Stinker Point

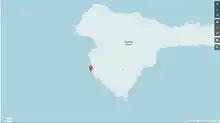
Location of Stinker Point on Elephant Island

The point is part of the Point Wordie Important Bird Area, identified as such by BirdLife International because of its importance as a breeding site for seabirds, especially chinstrap penguins.